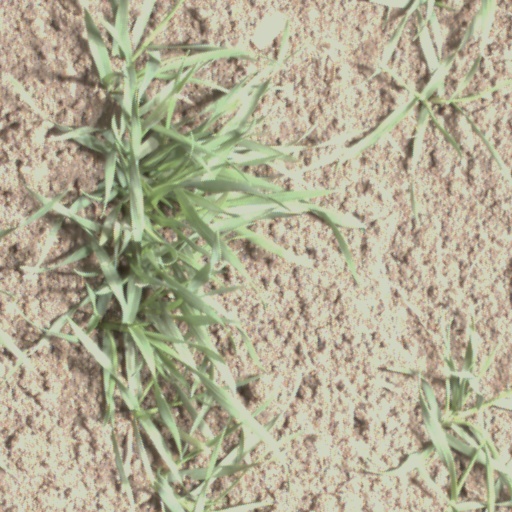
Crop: wheat